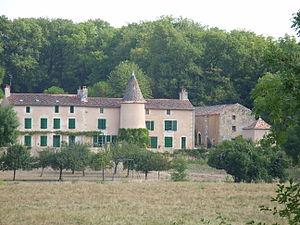
Marnay est une commune du Centre-Ouest de la France, située dans le département de la Vienne en région Nouvelle-Aquitaine.